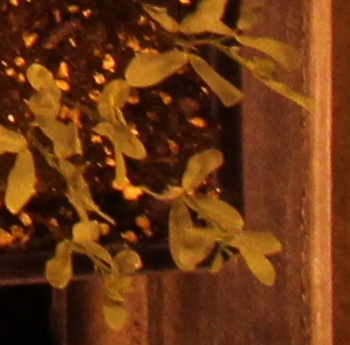
Label: Lentil